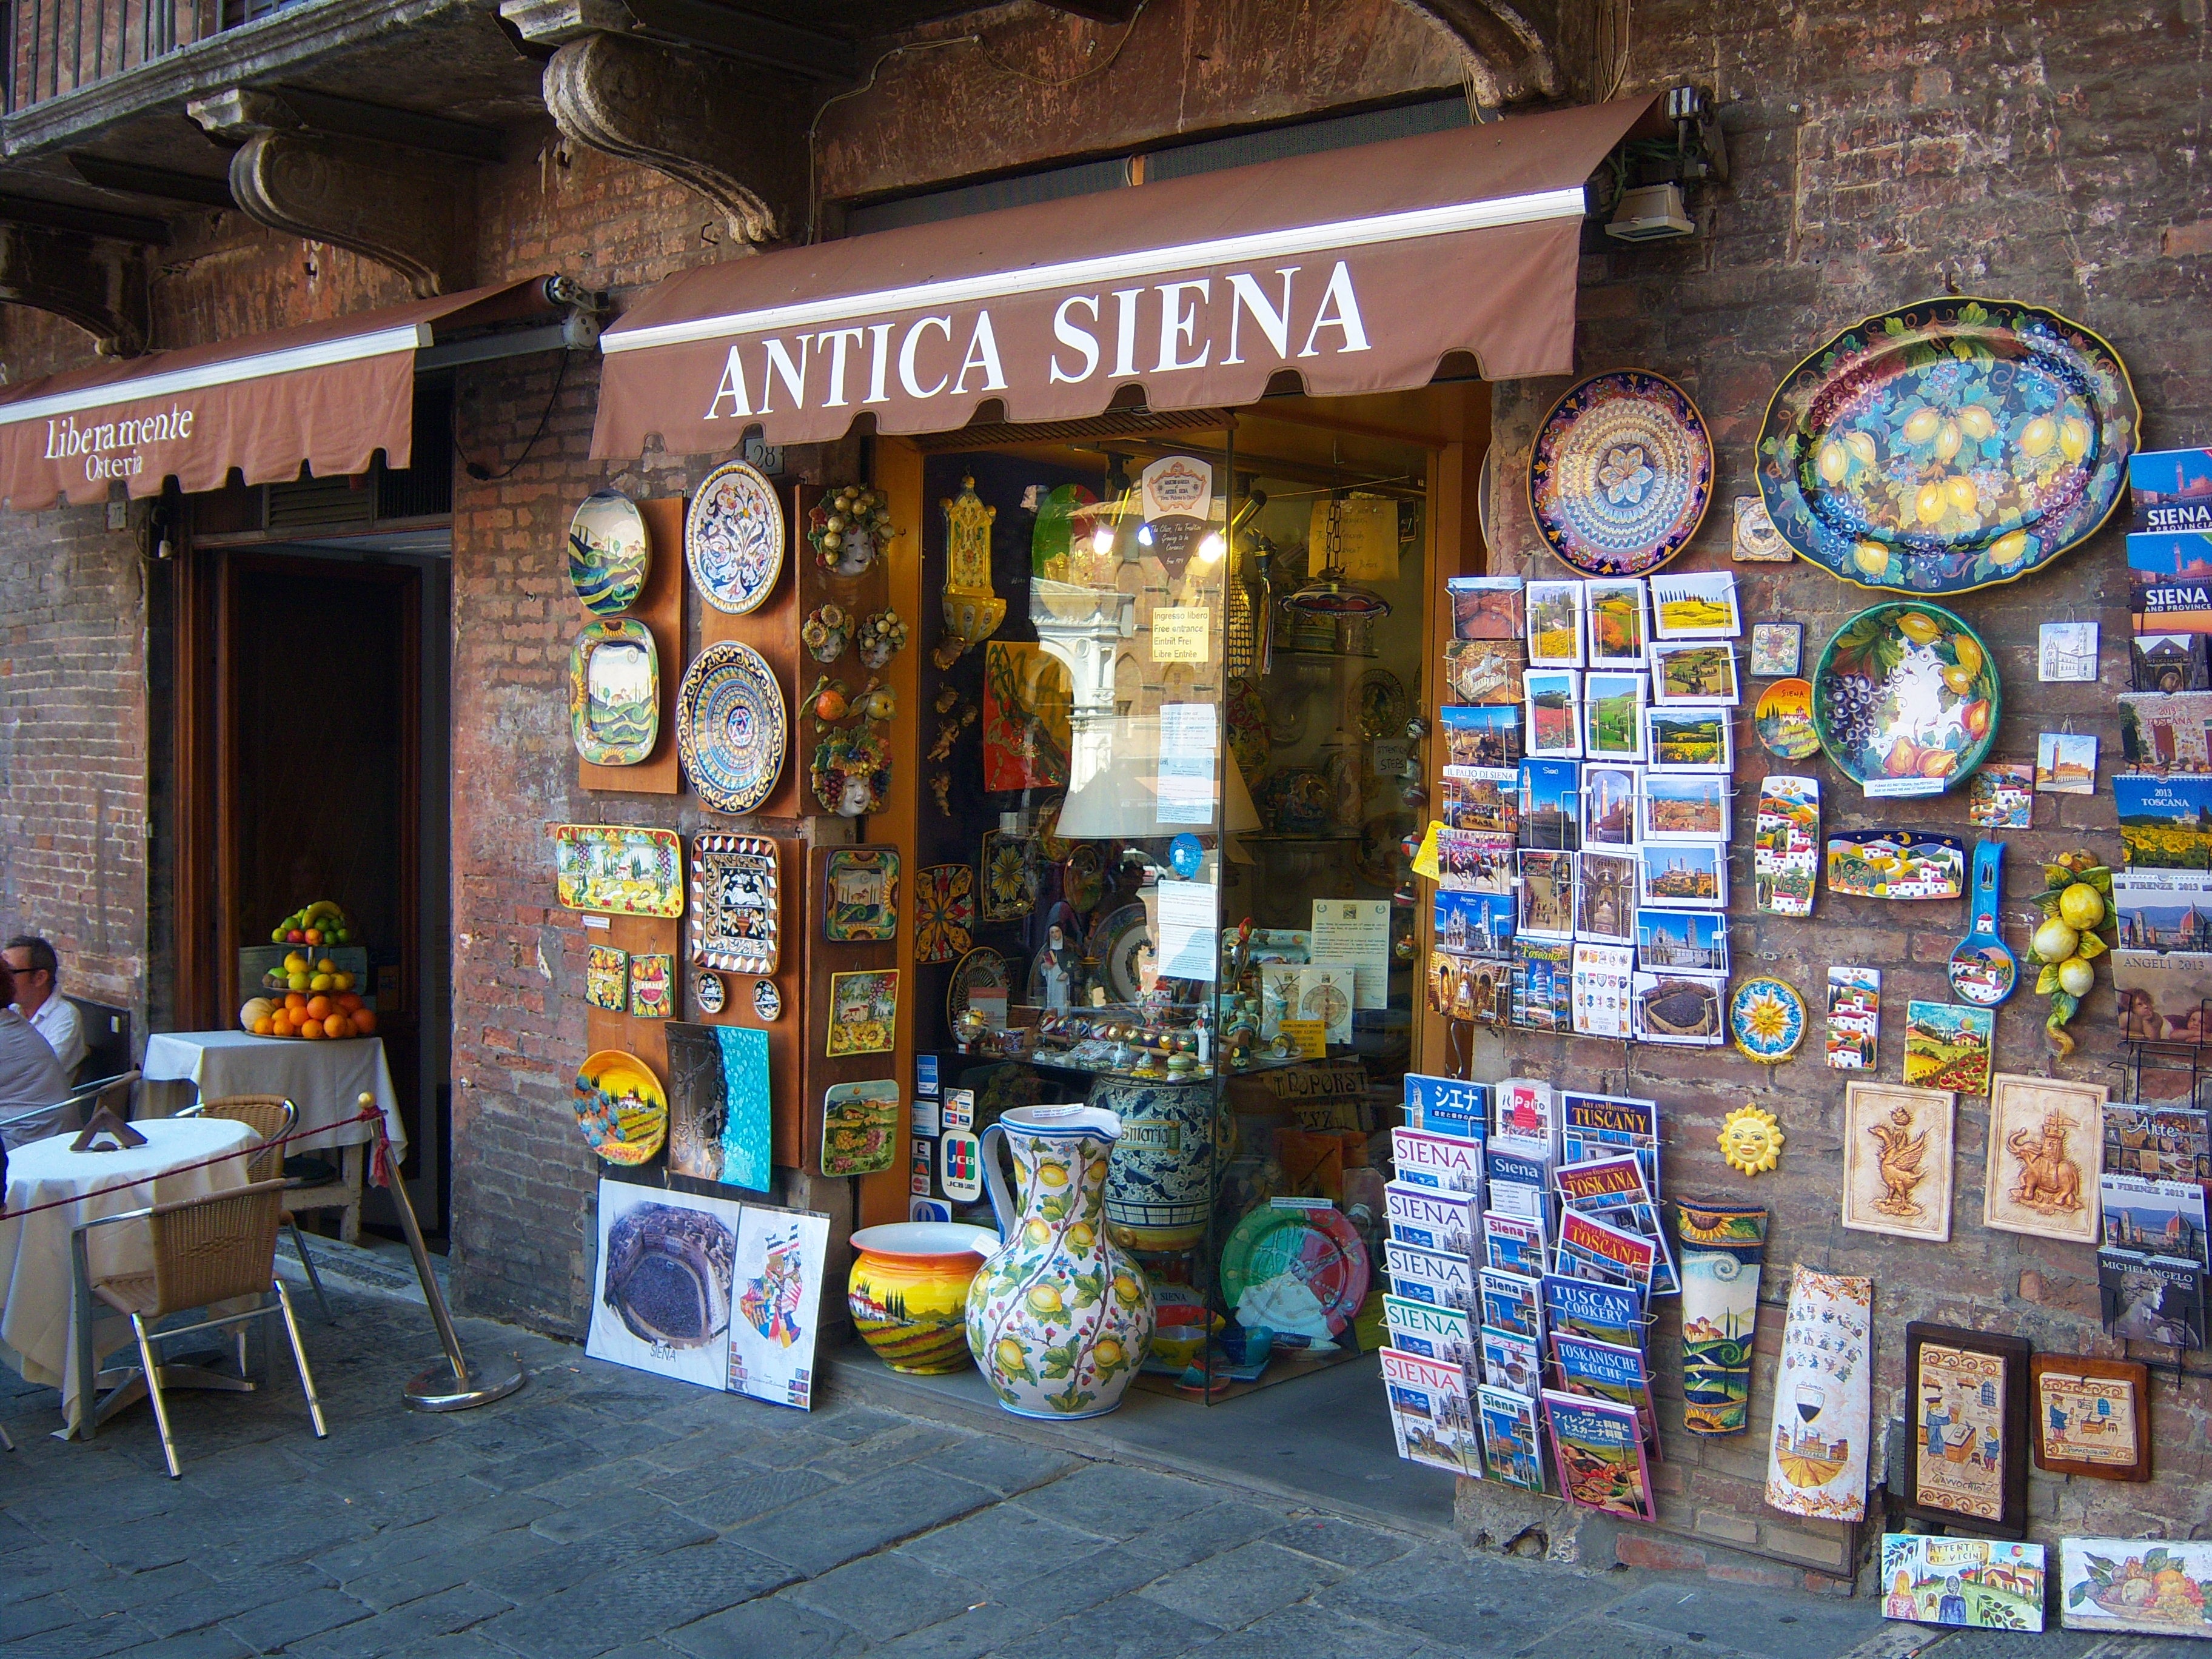
summer, food, holiday, italy, bazaar, market, stall, tourists, grocery store, retail, hers